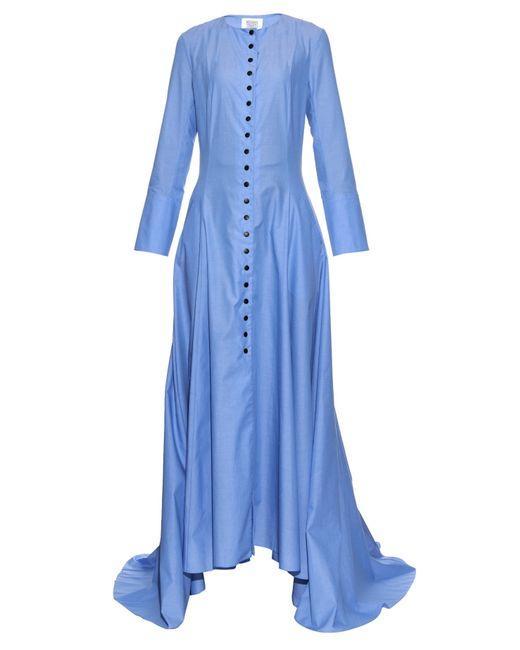
Damen himmelblaues Langarmkleid mit schwarzen Knöpfen für halb formelle Anlässe